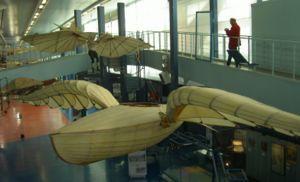
Jean Marie Le Bris, né à Concarneau le 25 mars 1817 et mort à Douarnenez le 10 février 1872 est un marin, capitaine au cabotage, armateur de ses propres navires, connu pour avoir été un pionnier de l'aviation.
Plonévez-Porzay [ploneve pɔʁzɛ] est une commune située dans la partie sud du département du Finistère, dans la région Bretagne, en France.